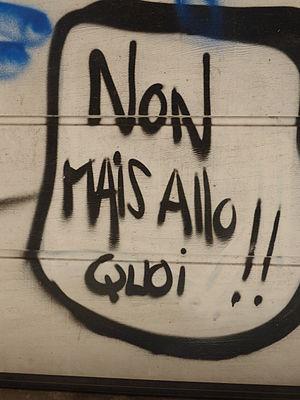
Graffiti à Perpignan
Nabilla Benattia-Vergara, appelée plus simplement Nabilla, est une personnalité médiatique franco-suisse, née le 5 février 1992 à Ambilly.